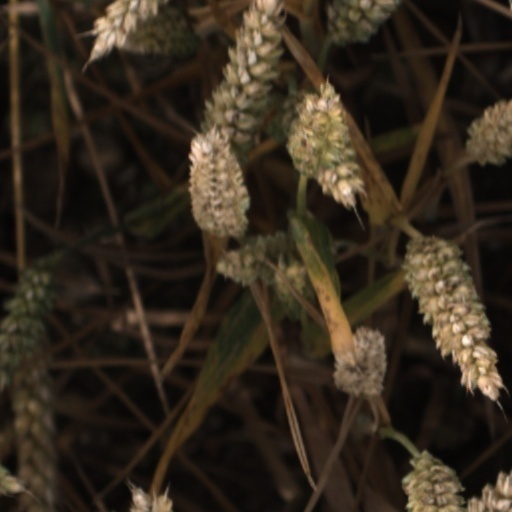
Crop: wheat